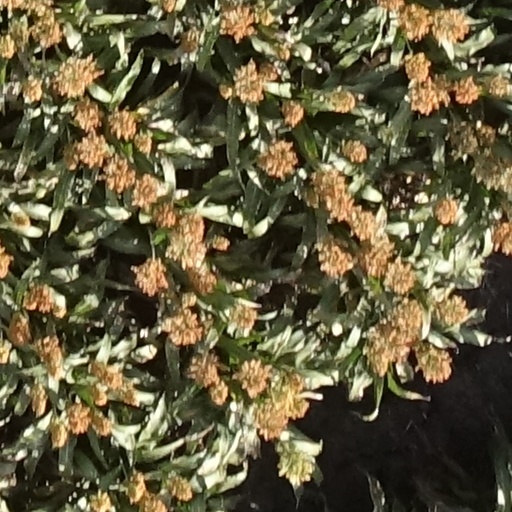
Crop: sorghum